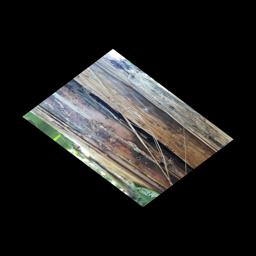
Label: PSEUDOSTEM WEEVIL